Copford Hall

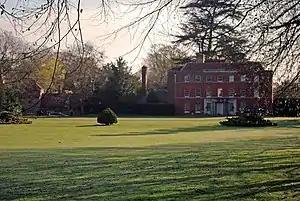
Copford Hall

Copford Hall is a manorial seat and Grade II listed country house, with gardens by Capability Brown, in the village of Copford, Essex, England, 46 miles (74 km) from London. The building was at one time owned by the bishops of London, and its grounds are described in Pevsner as "almost the "beau idéal" of what to the foreigner is an English landscape scene".